Dahleez (film)

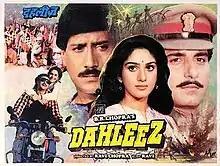

Dahleez (transl. Threshold) is a 1986 Indian Bollywood film directed by Ravi Chopra and produced by B. R. Chopra. It stars Jackie Shroff, Raj Babbar and Meenakshi Sheshadri in lead roles along with Smita Patil, Aruna Irani, Zarina Wahab and Shafi Inamdar in supporting roles.